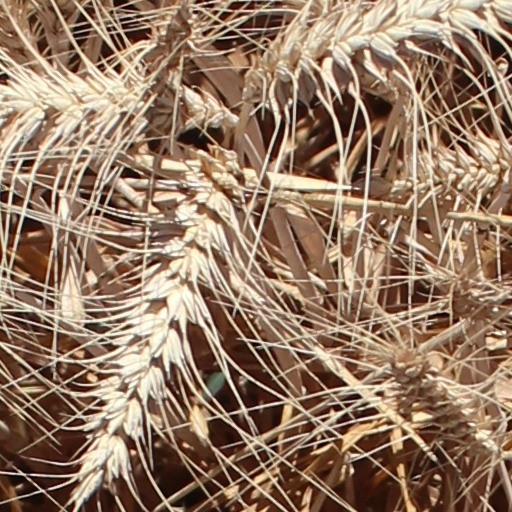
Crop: wheat